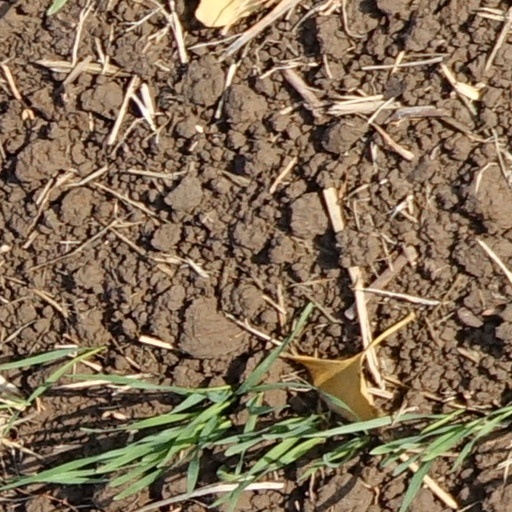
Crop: wheat